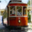
Label: streetcar